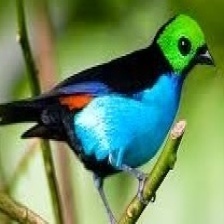
Species: PARADISE TANAGER
Scientific name: TANGARA CHILENSIS